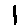
Label: 1